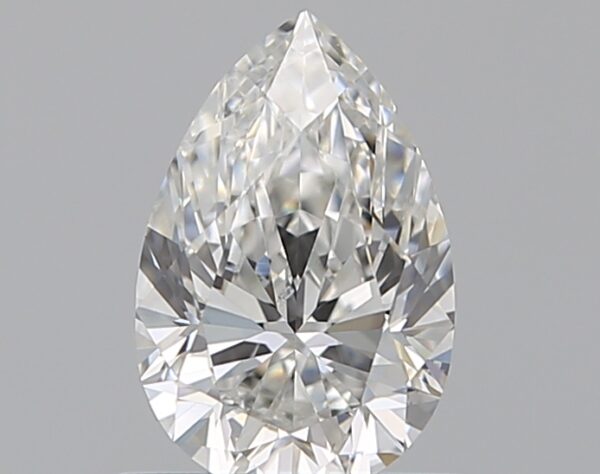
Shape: pear
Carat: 0.72
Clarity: SI1
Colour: G
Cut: EX
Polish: EX
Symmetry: EX
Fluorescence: N
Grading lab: GIA
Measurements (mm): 7.57 x 4.96 x 3.13